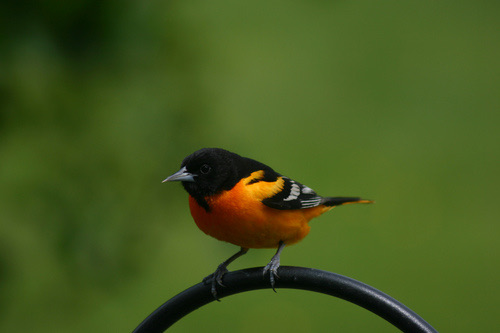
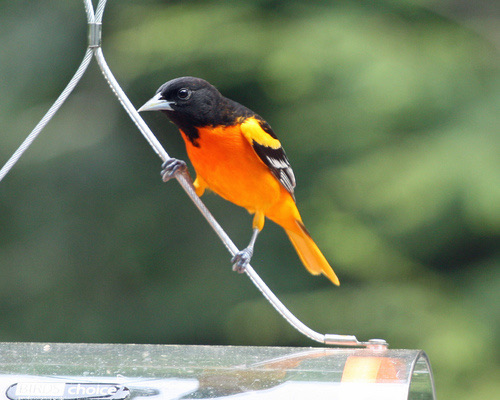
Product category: misc
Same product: yes